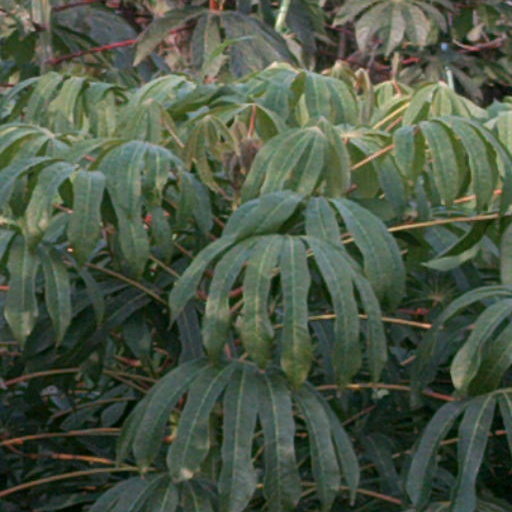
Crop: cassava